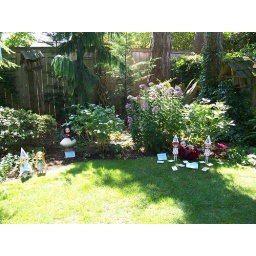
Alice in WonderlandHow do you get to WonderlandOver the hill or underlandOr just behind a tree